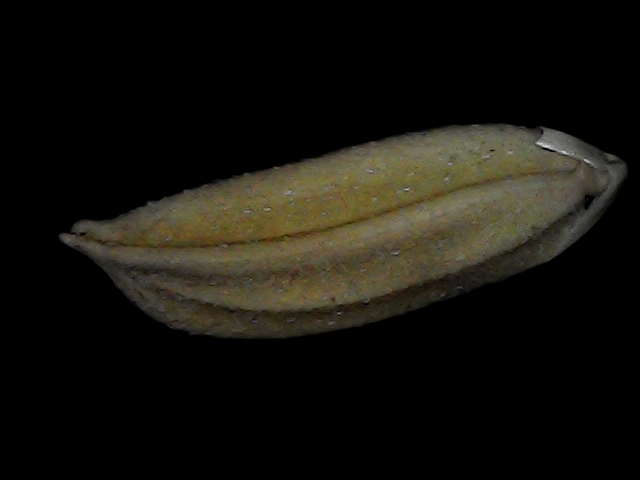
Rice variety: Bd72